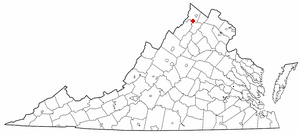
Middletown est une municipalité américaine située dans le comté de Frederick en Virginie. Lors du recensement de 2010, sa population est de 1 265 habitants.